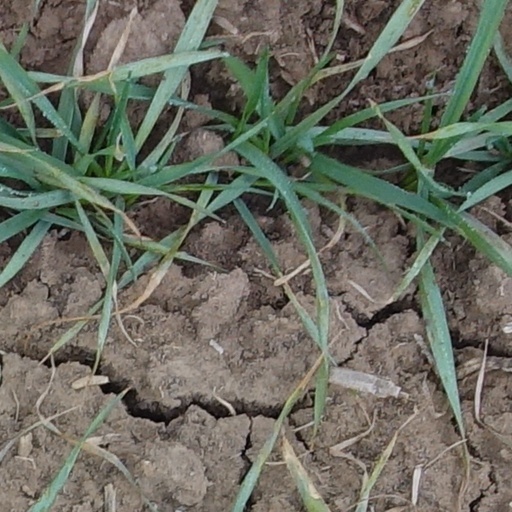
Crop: wheat